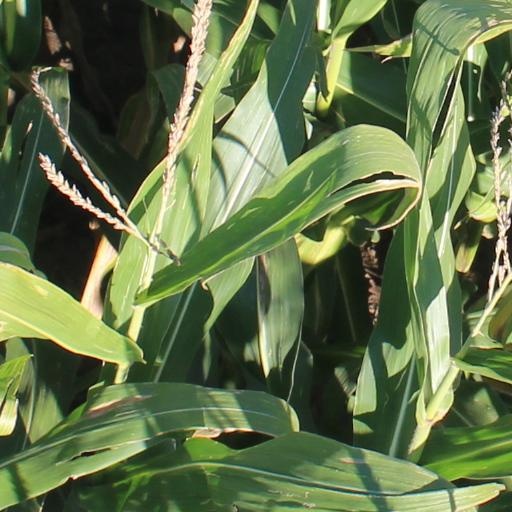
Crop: maize; corn